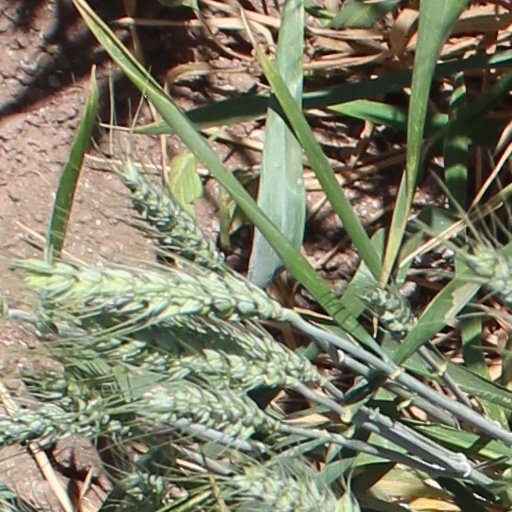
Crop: wheat